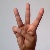
The image shows a hand gesture representing the letter 'W' in Indian Sign Language.